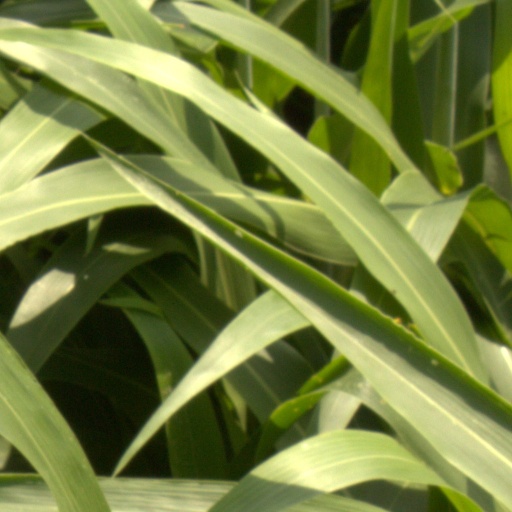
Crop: sorghum